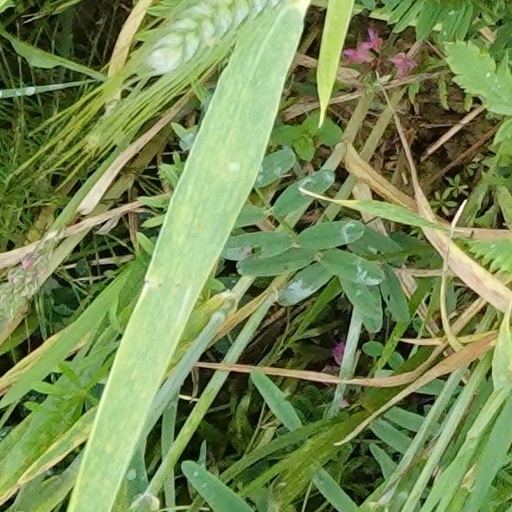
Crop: wheat